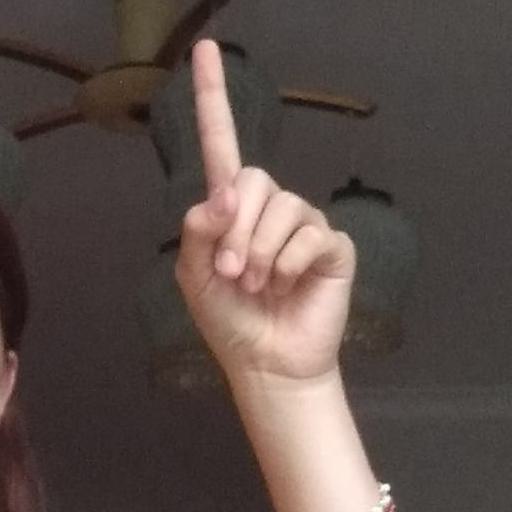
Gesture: one